The Real Thing (story)

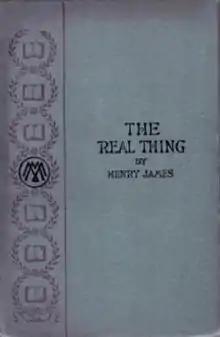
First book publication

"The Real Thing" is a short story by Henry James, first syndicated by S. S. McClure in multiple American newspapers and then published in the British publication "Black and White" in April 1892 and the following year as the title story in the collection, "The Real Thing and Other Stories" published by Macmillan.